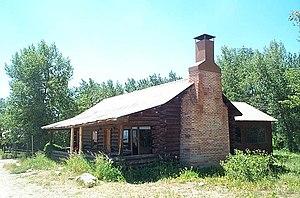
Highlands Ranch, salle à manger et lodge, parc national grand teton, Wyoming, Etats-Unis